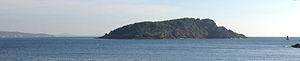
Île Verte (La Ciotat)
L’île Verte est une petite île inhabitée située à 550 mètres au large du chantier naval de La Ciotat, en mer Méditerranée. Sa surface est d'environ 12 hectares et son point le plus haut est à 53 mètres. Elle mesure environ 430 m en longueur sur 260 m en largeur.